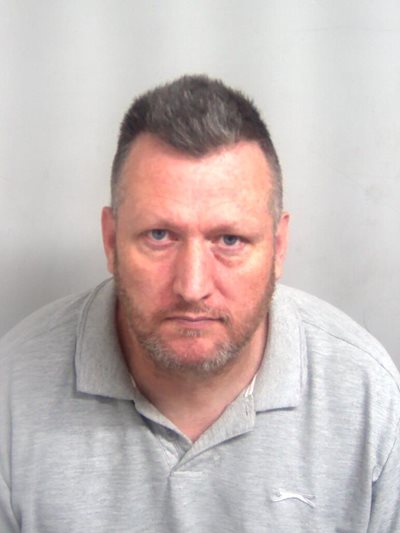
Gender: men